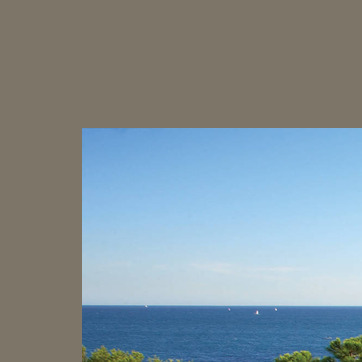
Material: sky